Egypt: The Eternal Smile

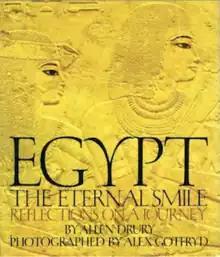
US first edition cover

Egypt: The Eternal Smile: Reflections on a Journey is a 1980 non-fiction coffee table book by Allen Drury. It is a travelogue of a trip through Egypt undertaken by Drury and photographer Alex Gotfryd.